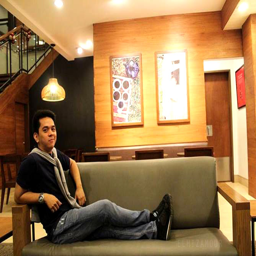
person sitting comfortably on the couch